England

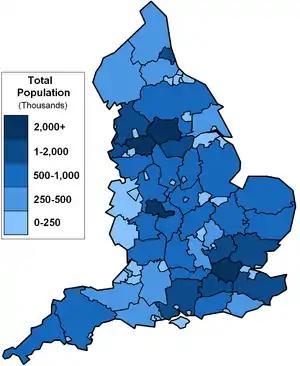
The metropolitan and non-metropolitan counties, colour-coded to show population

Geographically, England includes the central and southern two-thirds of the island of Great Britain, plus such offshore islands as the Isle of Wight and the Isles of Scilly. It is bordered by two other countries of the United Kingdom: to the north by Scotland and to the west by Wales.